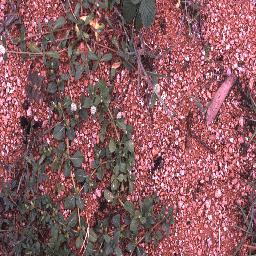
Label: negative